Max von Boehn (general)

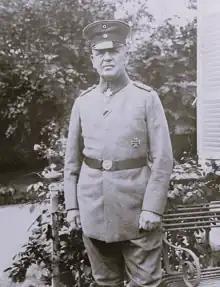
Boehn in 1917

Max Ferdinand Karl von Boehn (16 August 1850 − 18 February 1921) was a Prussian and German officer who served in the Franco-Prussian War and World War I. He reached the rank of "Generaloberst" and held several high commands in World War I. He was decorated with the "Pour le Mérite" with Oakleaves, Prussia's highest award for military valor.